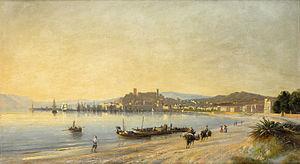
Vue de Cannes
Le Suquet, parfois nommé Mont-Chevalier, est le plus ancien quartier de Cannes, sa « vieille ville », située sur une colline à l'ouest de la baie, au-dessus du Vieux-Port.
Cannes — /kan/ ou localement /ˈkanə/ — est une commune française de la communauté d'agglomération Cannes Pays de Lérins située dans le département des Alpes-Maritimes, en région Provence-Alpes-Côte d'Azur, sur la Côte d'Azur dont elle est une ville phare. Ses habitants sont appelés les Cannois en français et les canenc en provençal.
Le musée de la Castre est un musée de Cannes installé dans les vestiges du château médiéval des moines de Lérins au Suquet. Labellisé « Musée de France », il présente des collections appartenant à la ville de Cannes : arts primitifs d'Himalaya-Tibet, Arctique, Amérique pré-colombienne, Océanie, antiquités méditerranéennes, instruments de musique du monde d'Asie, Afrique, Océanie, Amérique, peinture de paysage du XIXᵉ siècle avec les petits maîtres de Provence.